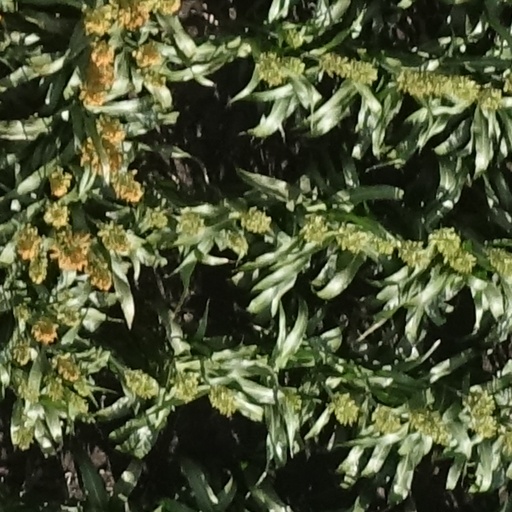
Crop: sorghum